Jokioinen Railway

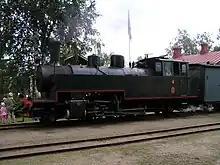
Steam locomotive No 4, a 2-6-2T built at Tubize in Belgium in 1947

The Jokioinen Railway was a gauge railway running from the Finnish State Railways station at Humppila via Jokioinen to Forssa. Part of the line is now the Jokioinen Museum Railway.